Ann Bates

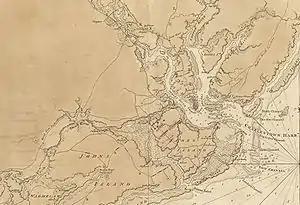
Detail of a 1780 map drawn by a British engineer showing the Charleston defenses

Between October 1778 and August 1779, Bates did not have any participation in Clinton's spy espionage network. This was due to Clinton sending Drummond back to England due to a disagreement between the two. André went on to take Drummond's place. André was known for his collaboration with American spy Benedict Arnold. In April 1780, her husband, Joseph Bates, was sent to Charleston, South Carolina to lay siege to the city. Bates traveled with him there but refrained from taking part in any further spy networking. Colonel Nisbet Balfour asked for Bates' assistance in operating a spy ring out of Charleston, to aid in General Charles Cornwallis' siege, but the mission was aborted.